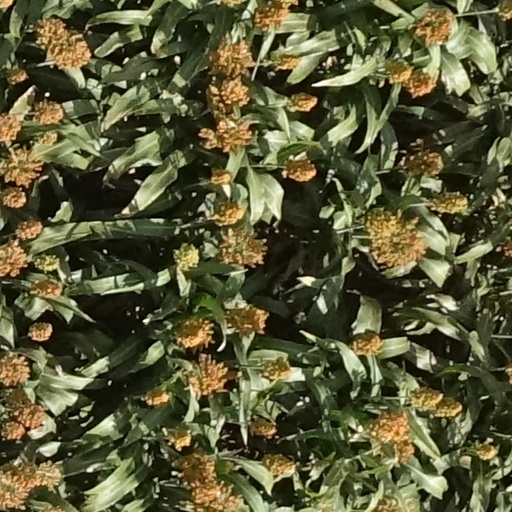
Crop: sorghum